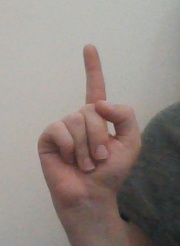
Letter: bb